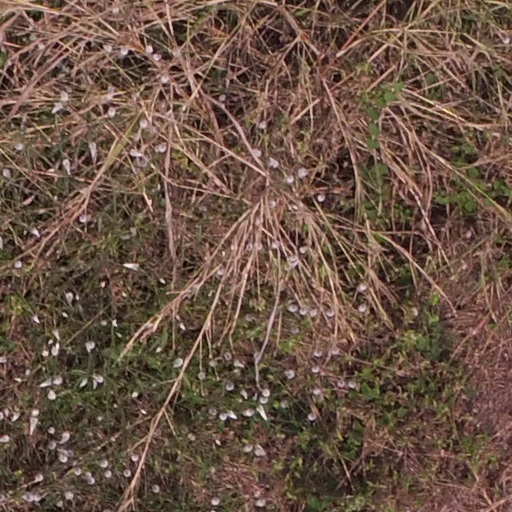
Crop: maize; corn